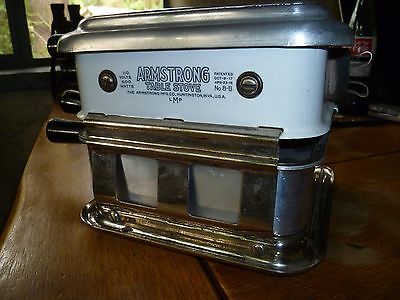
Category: toaster